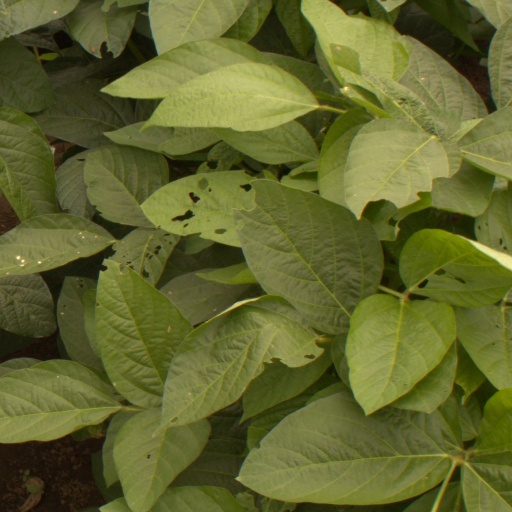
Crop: soybean